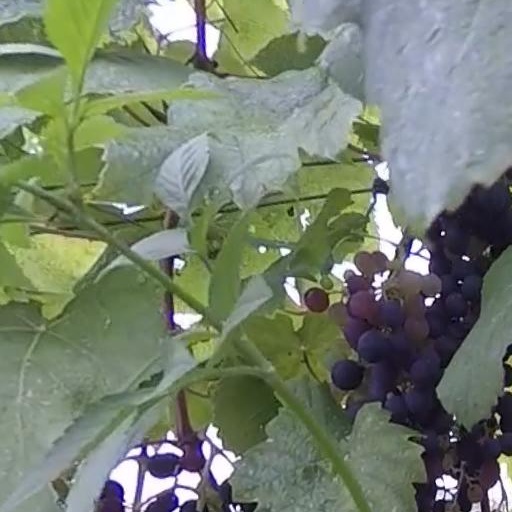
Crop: grape